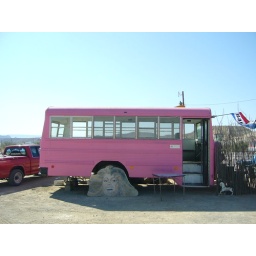
old pink bus in terlingua